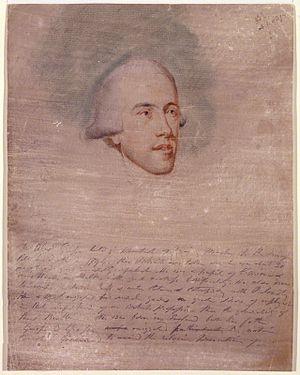
John Alexander Gresse, né en 1741 à Londres et mort en 1794 dans la même ville, est un peintre et maître dessinateur anglais.